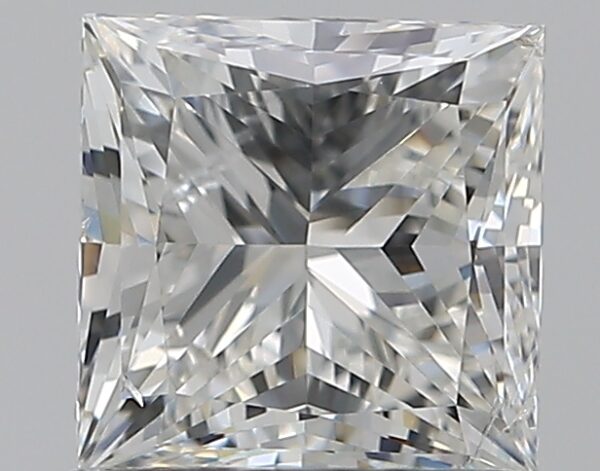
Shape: princess
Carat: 1
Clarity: SI1
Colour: G
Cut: EX
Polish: EX
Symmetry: VG
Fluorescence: N
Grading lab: HRD
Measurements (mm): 5.29 x 5.29 x 3.91